1978 24 Hours of Le Mans

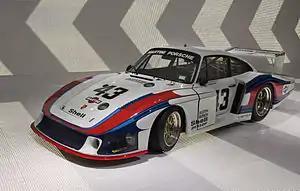
Works-team Porsche 935-78

Meanwhile, the Martini-Porsche works team had developed their Third Generation of the Porsche 935. Nicknamed "Moby Dick", the mighty 935-78 had the most powerful Porsche engine since the 917 Can-Am turbos of the early '70s. The 3.2-litre flat six twin-cam could put out a massive 750 bhp with its twin KKK turbos. Engineer Norbert Singer had ingeniously lowered the car, by lifting the chassis floor, fitting the gearbox and final-drive upside-down and putting the radiators in front of the massive 19" rear wheels. The engine-size bumped it up to the 5-litre class, it had to have a minimum weight of 1025kg (compared to ~800kg for Group 6) and the smaller 120-litre petrol tank for Group 5 cars would demand more fuel-stops in the race (45-minute stints vs 80-minutes for Group 6). Ickx and Mass had won on its only race to date, at Silverstone the month before. As in previous Le Mans, the Group 5 car was handed to Rolf Stommelen and Manfred Schurti.